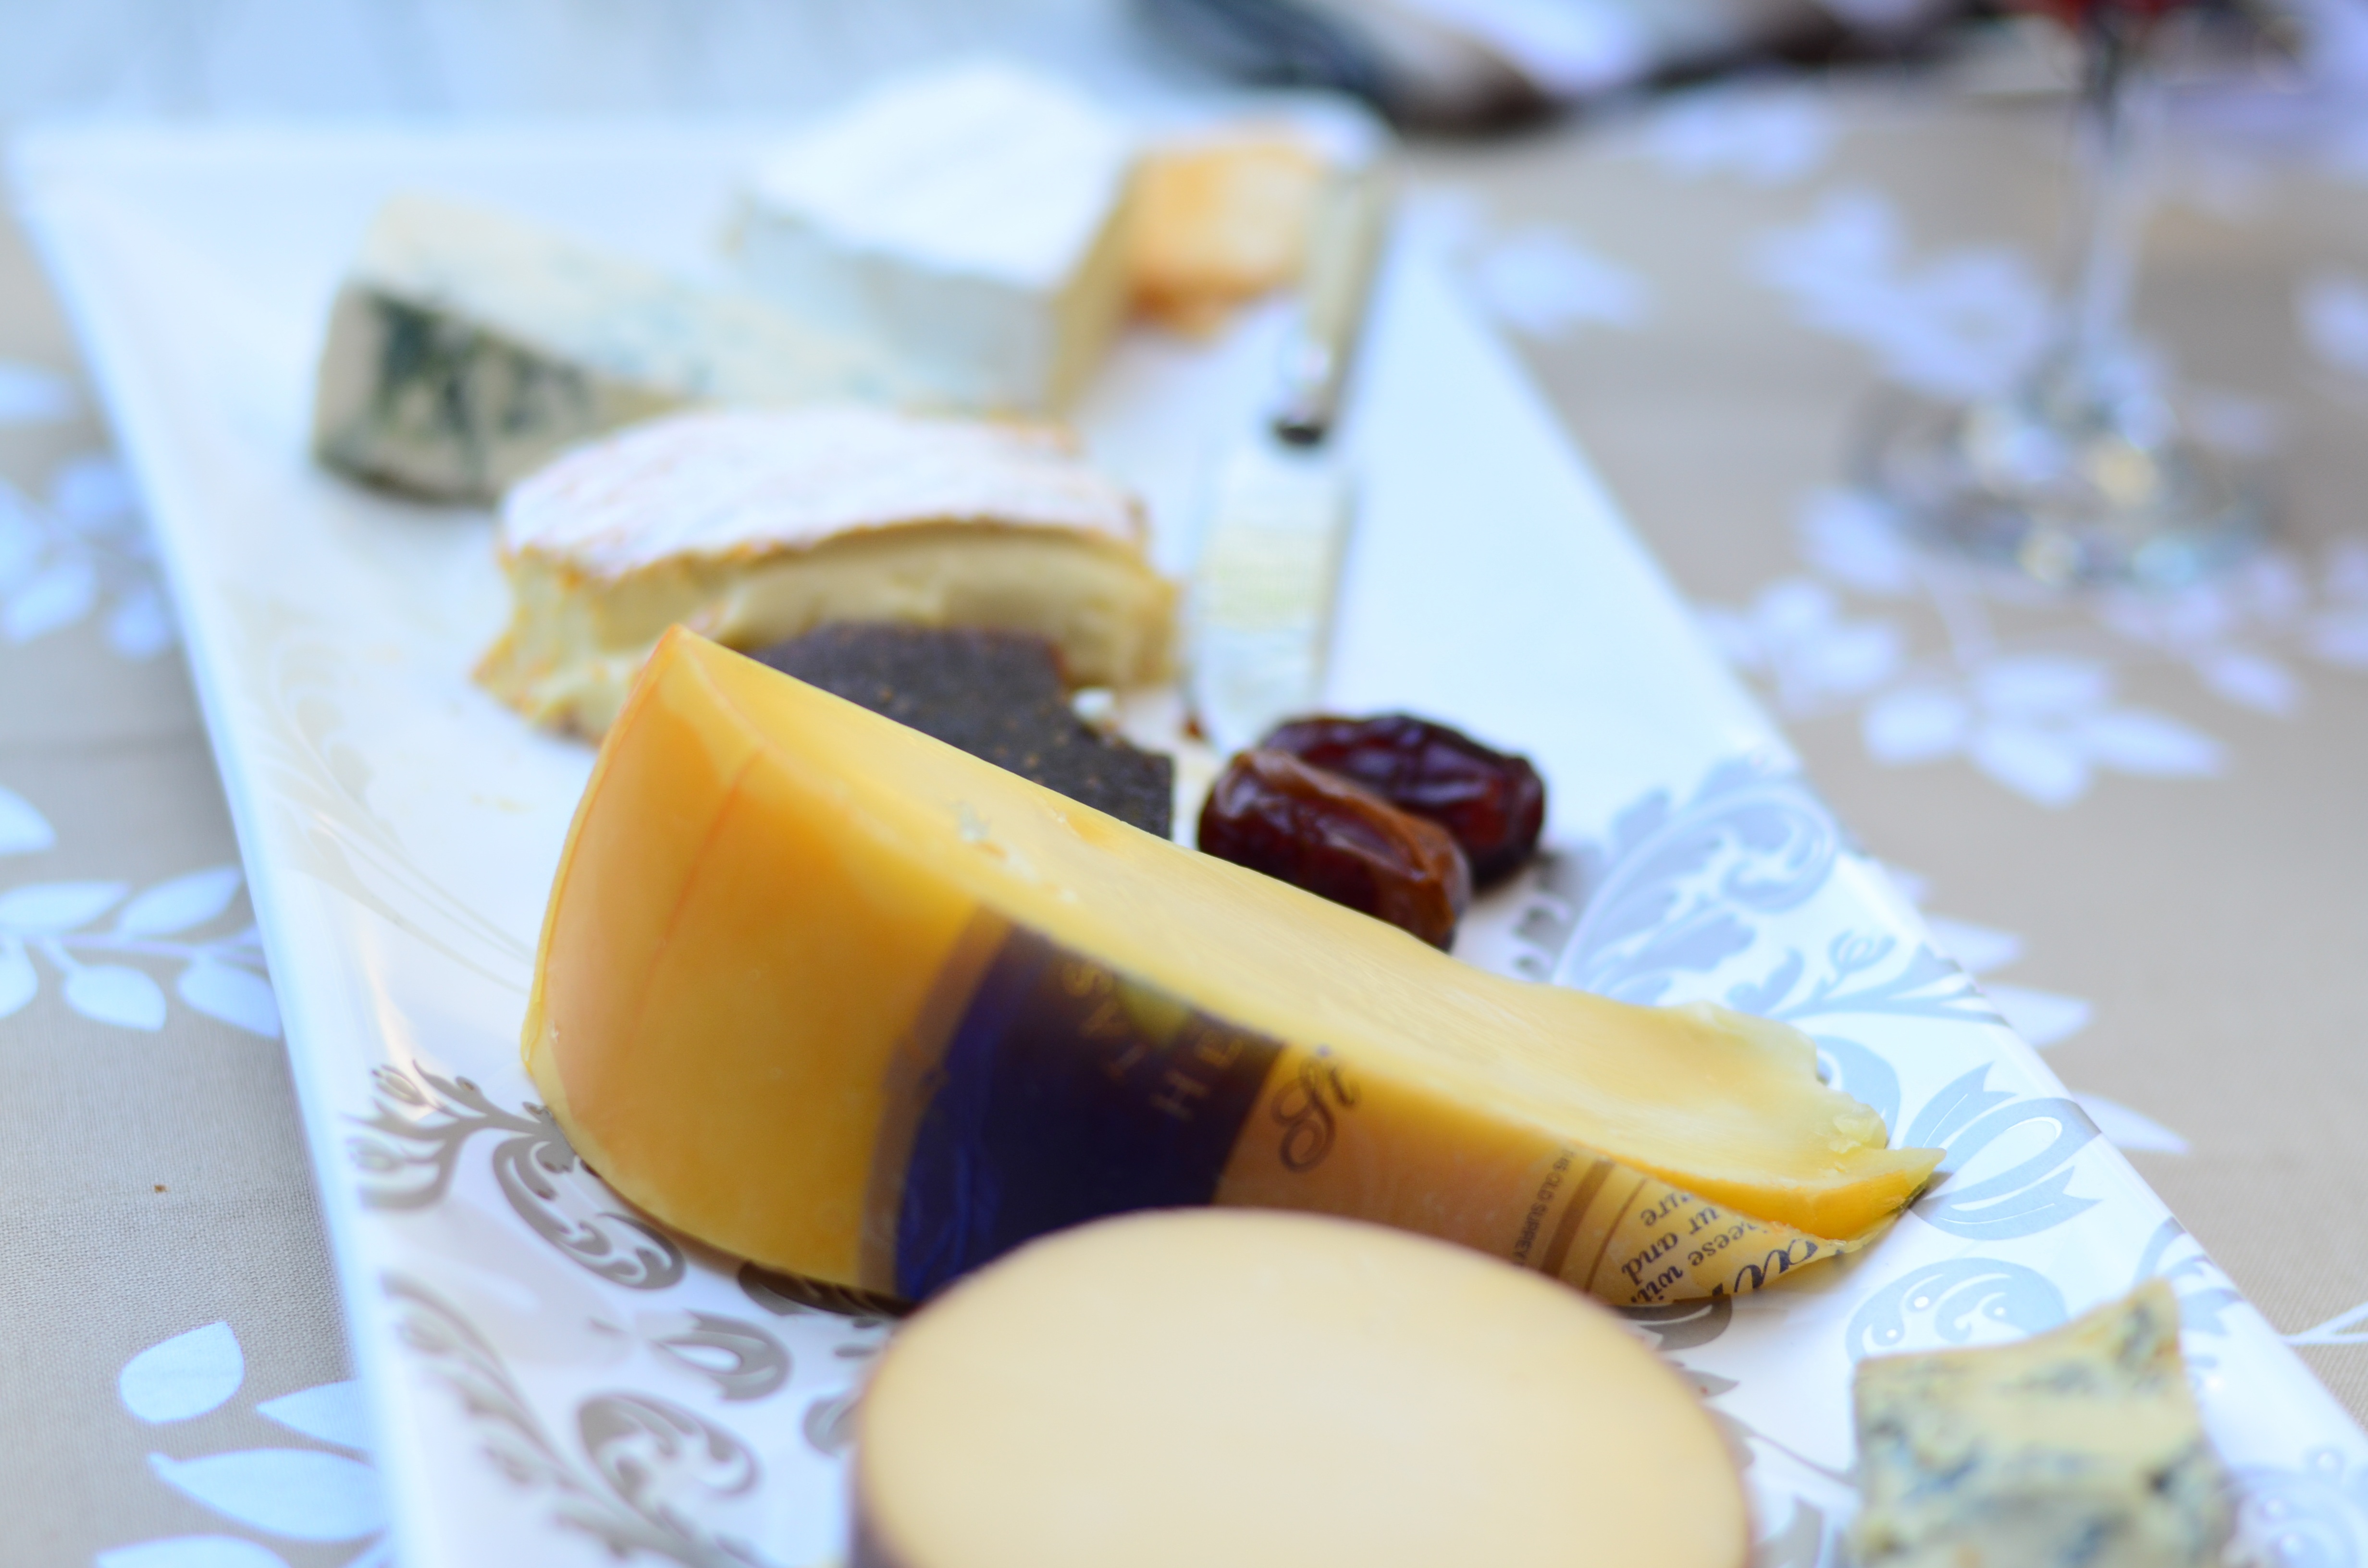
plant, fruit, meal, food, produce, plate, blue, breakfast, baking, dessert, dairy product, cheese, coconut, sweetness, brunch, flavor, flowering plant, land plant